MGM-Pathé Communications

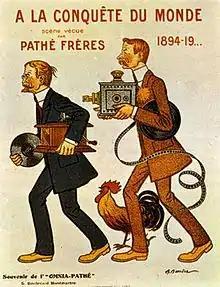
Pathé Communications was named after the similarly named French studio.

On January 30, 1989, Parretti founded Pathé Entertainment (or Pathé Communications) after purchasing Cannon Films. Pathé Entertainment was named after the similarly named French studio that Parretti anticipated to purchase. When Parretti had announced his intent to make the purchase, the French government blocked Parretti's initial bid to buy Pathé due to concerns about his character, background, and past dealings. Alan Ladd Jr. was appointed as chairman and CEO of Pathé Entertainment.